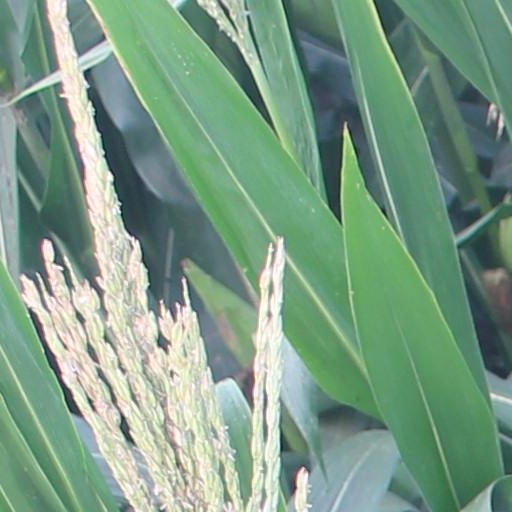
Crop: maize; corn